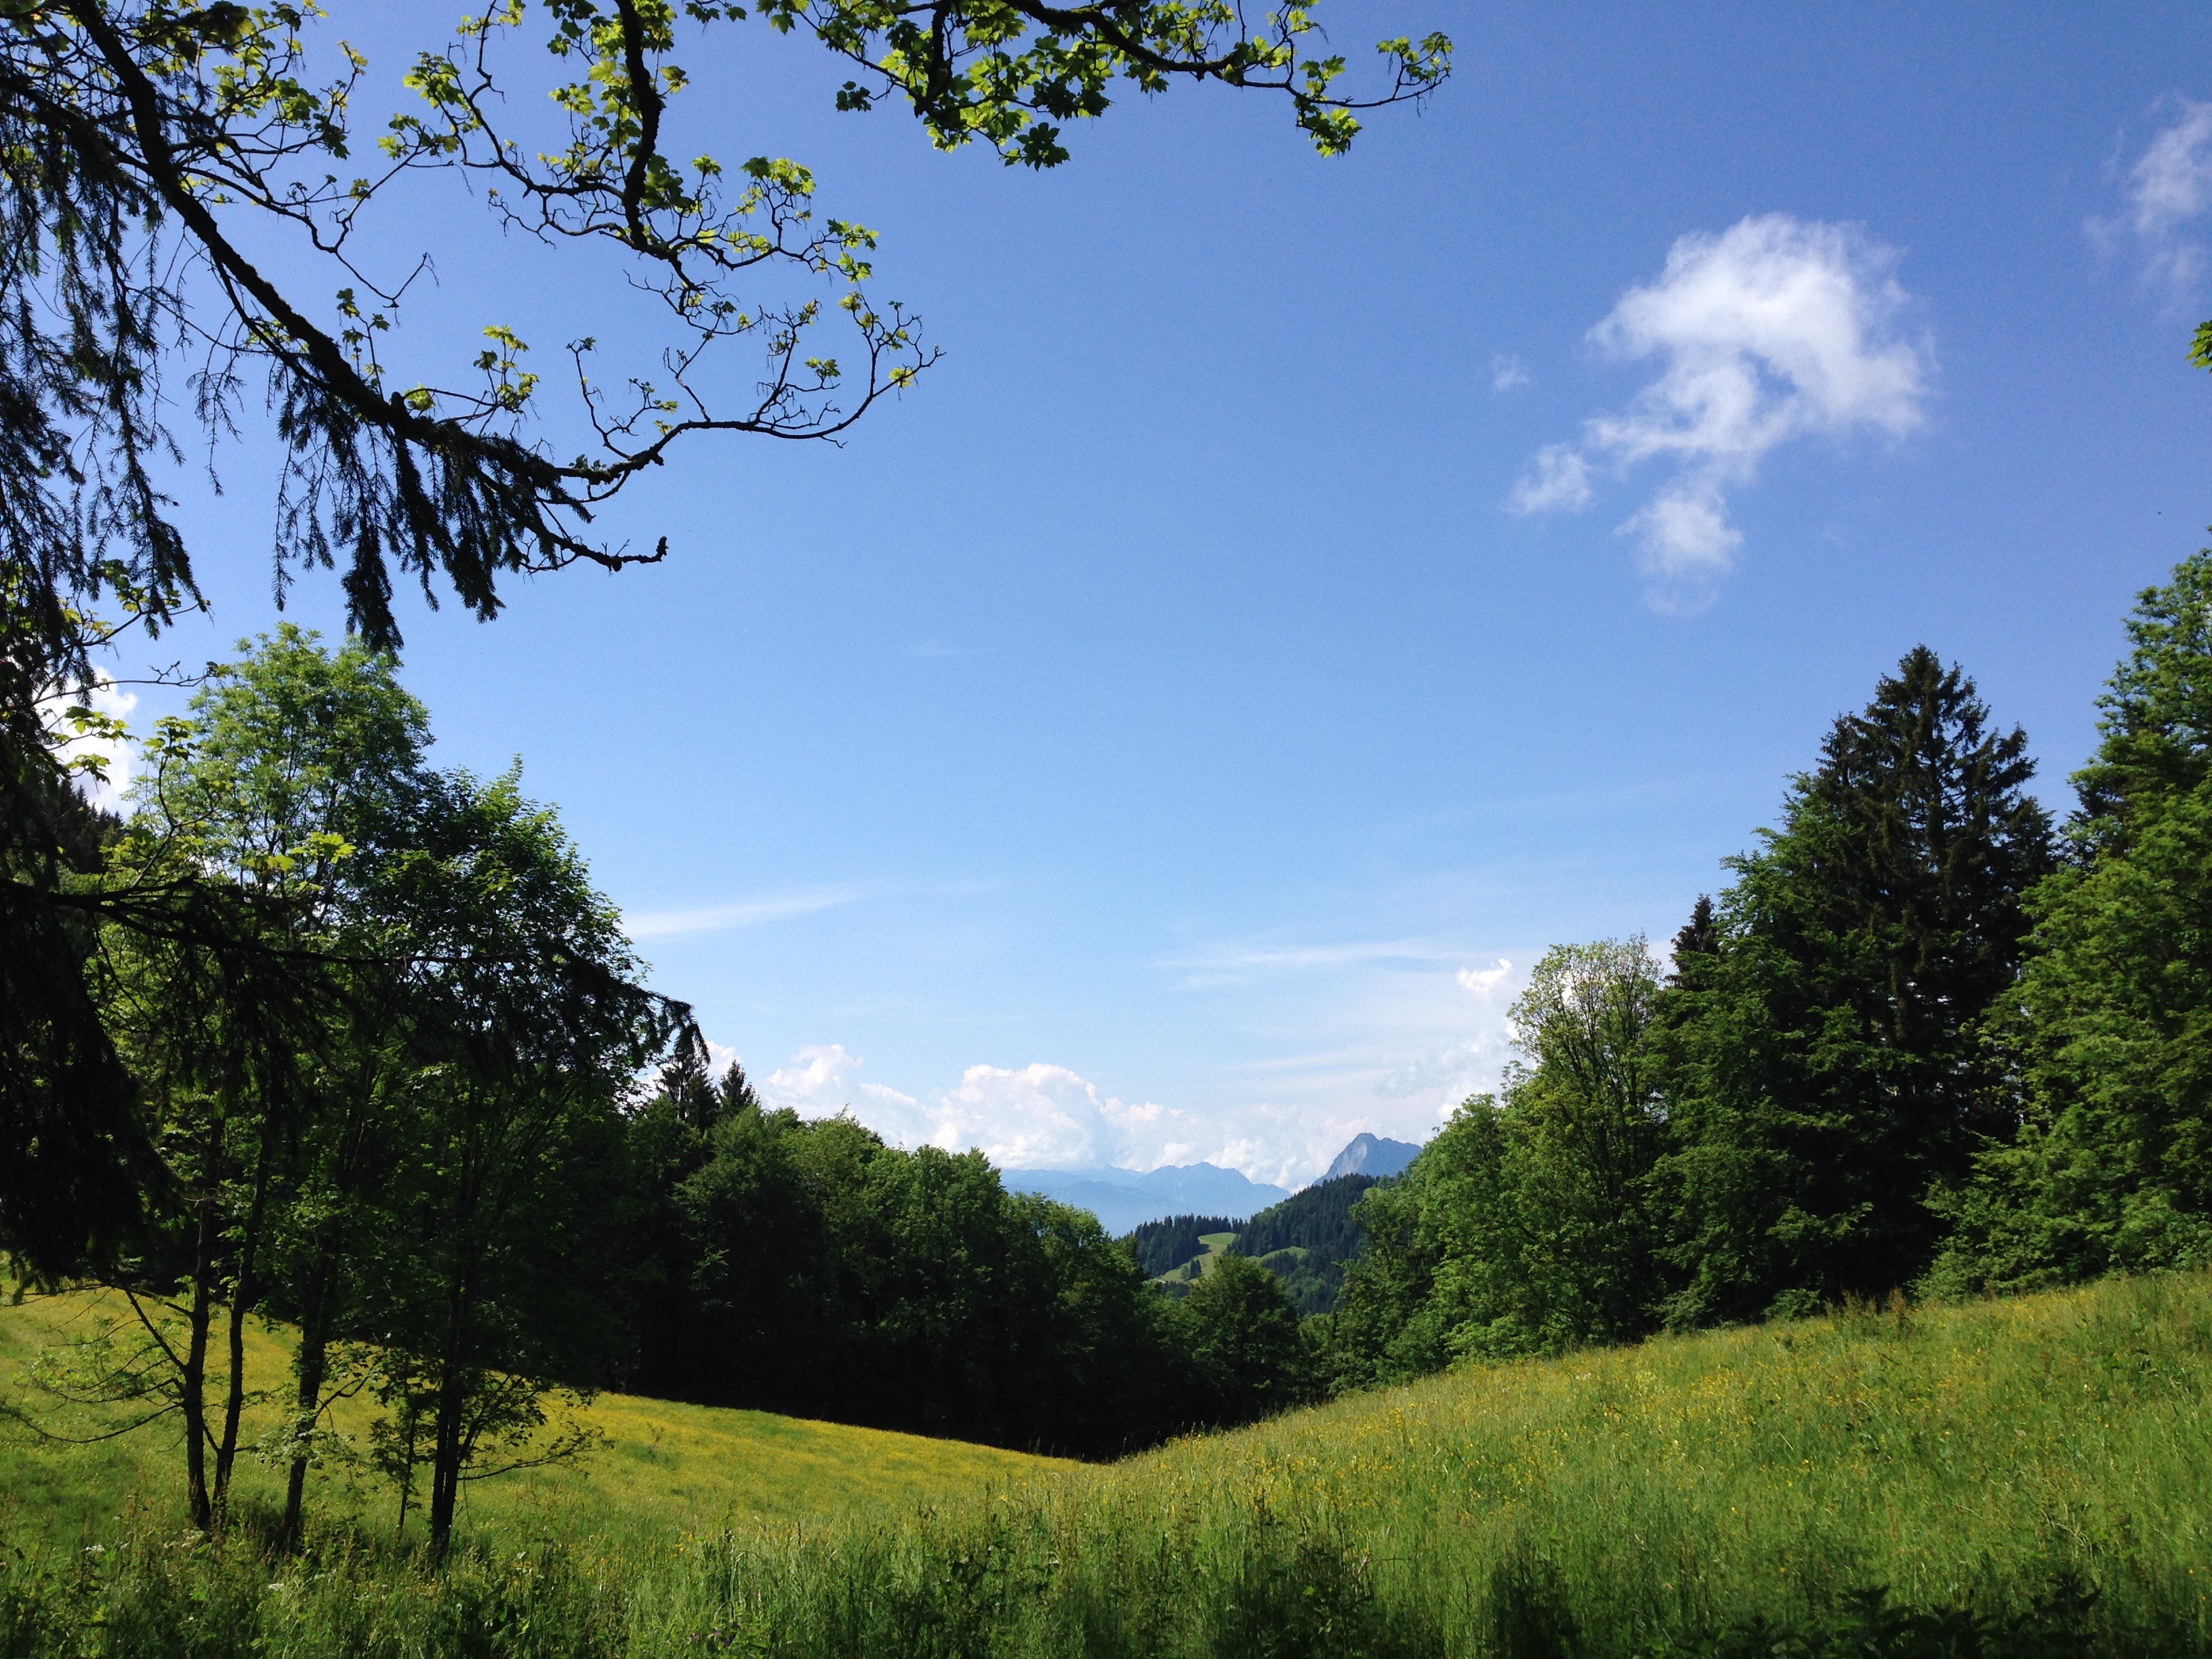
landscape, tree, nature, forest, grass, outdoor, wilderness, blossom, mountain, cloud, plant, sky, hiking, meadow, sweet, sunlight, leaf, hill, flower, bloom, valley, mountain range, idyllic, spring, green, colourful, pasture, autumn, park, colorful, flora, farbenpracht, background image, fantastic, mountains, grassland, bright, beautiful, woodland, habitat, ecosystem, blossomed, rural area, bl tenmeer, fr hlingsanfang, sea of flowers, biome, bright colours, cloud white, spring fever, natural environment, geographical feature, woody plant, mountainous landforms, agricultural scene